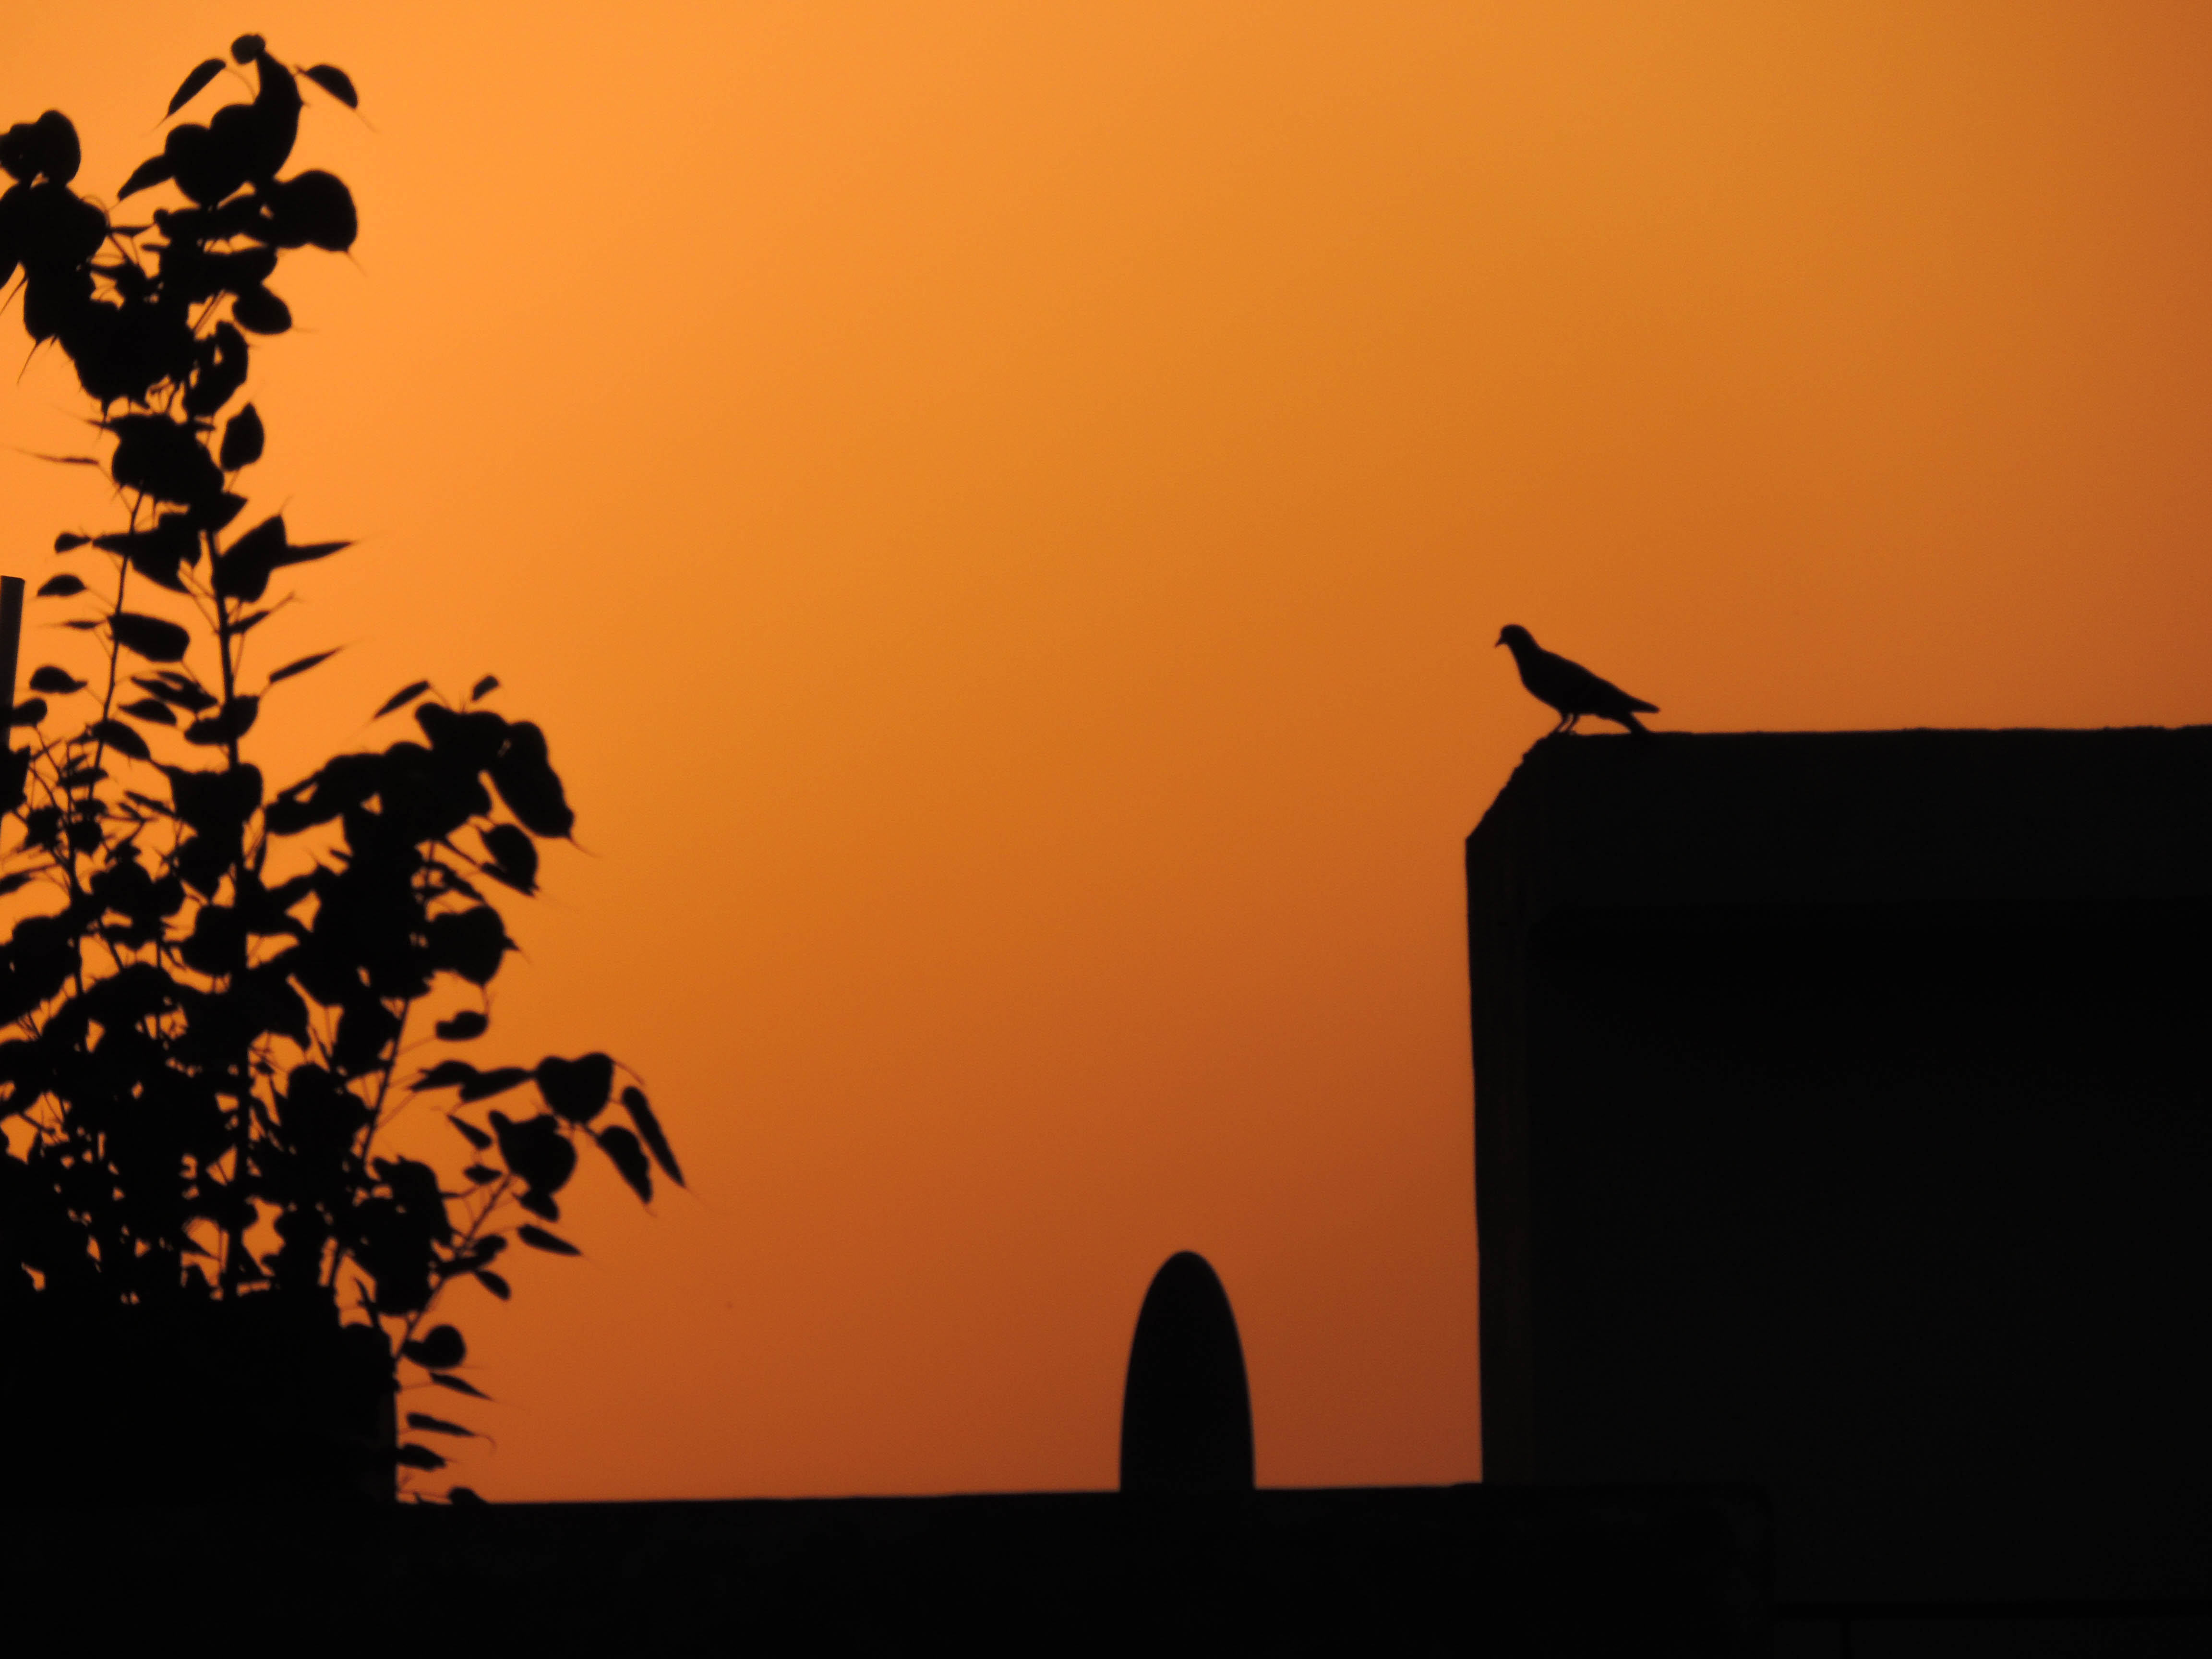
sunset, bird, sky, sunrise, silhouette, dawn, morning, sun, tree, afterglow, dusk, evening, horizon